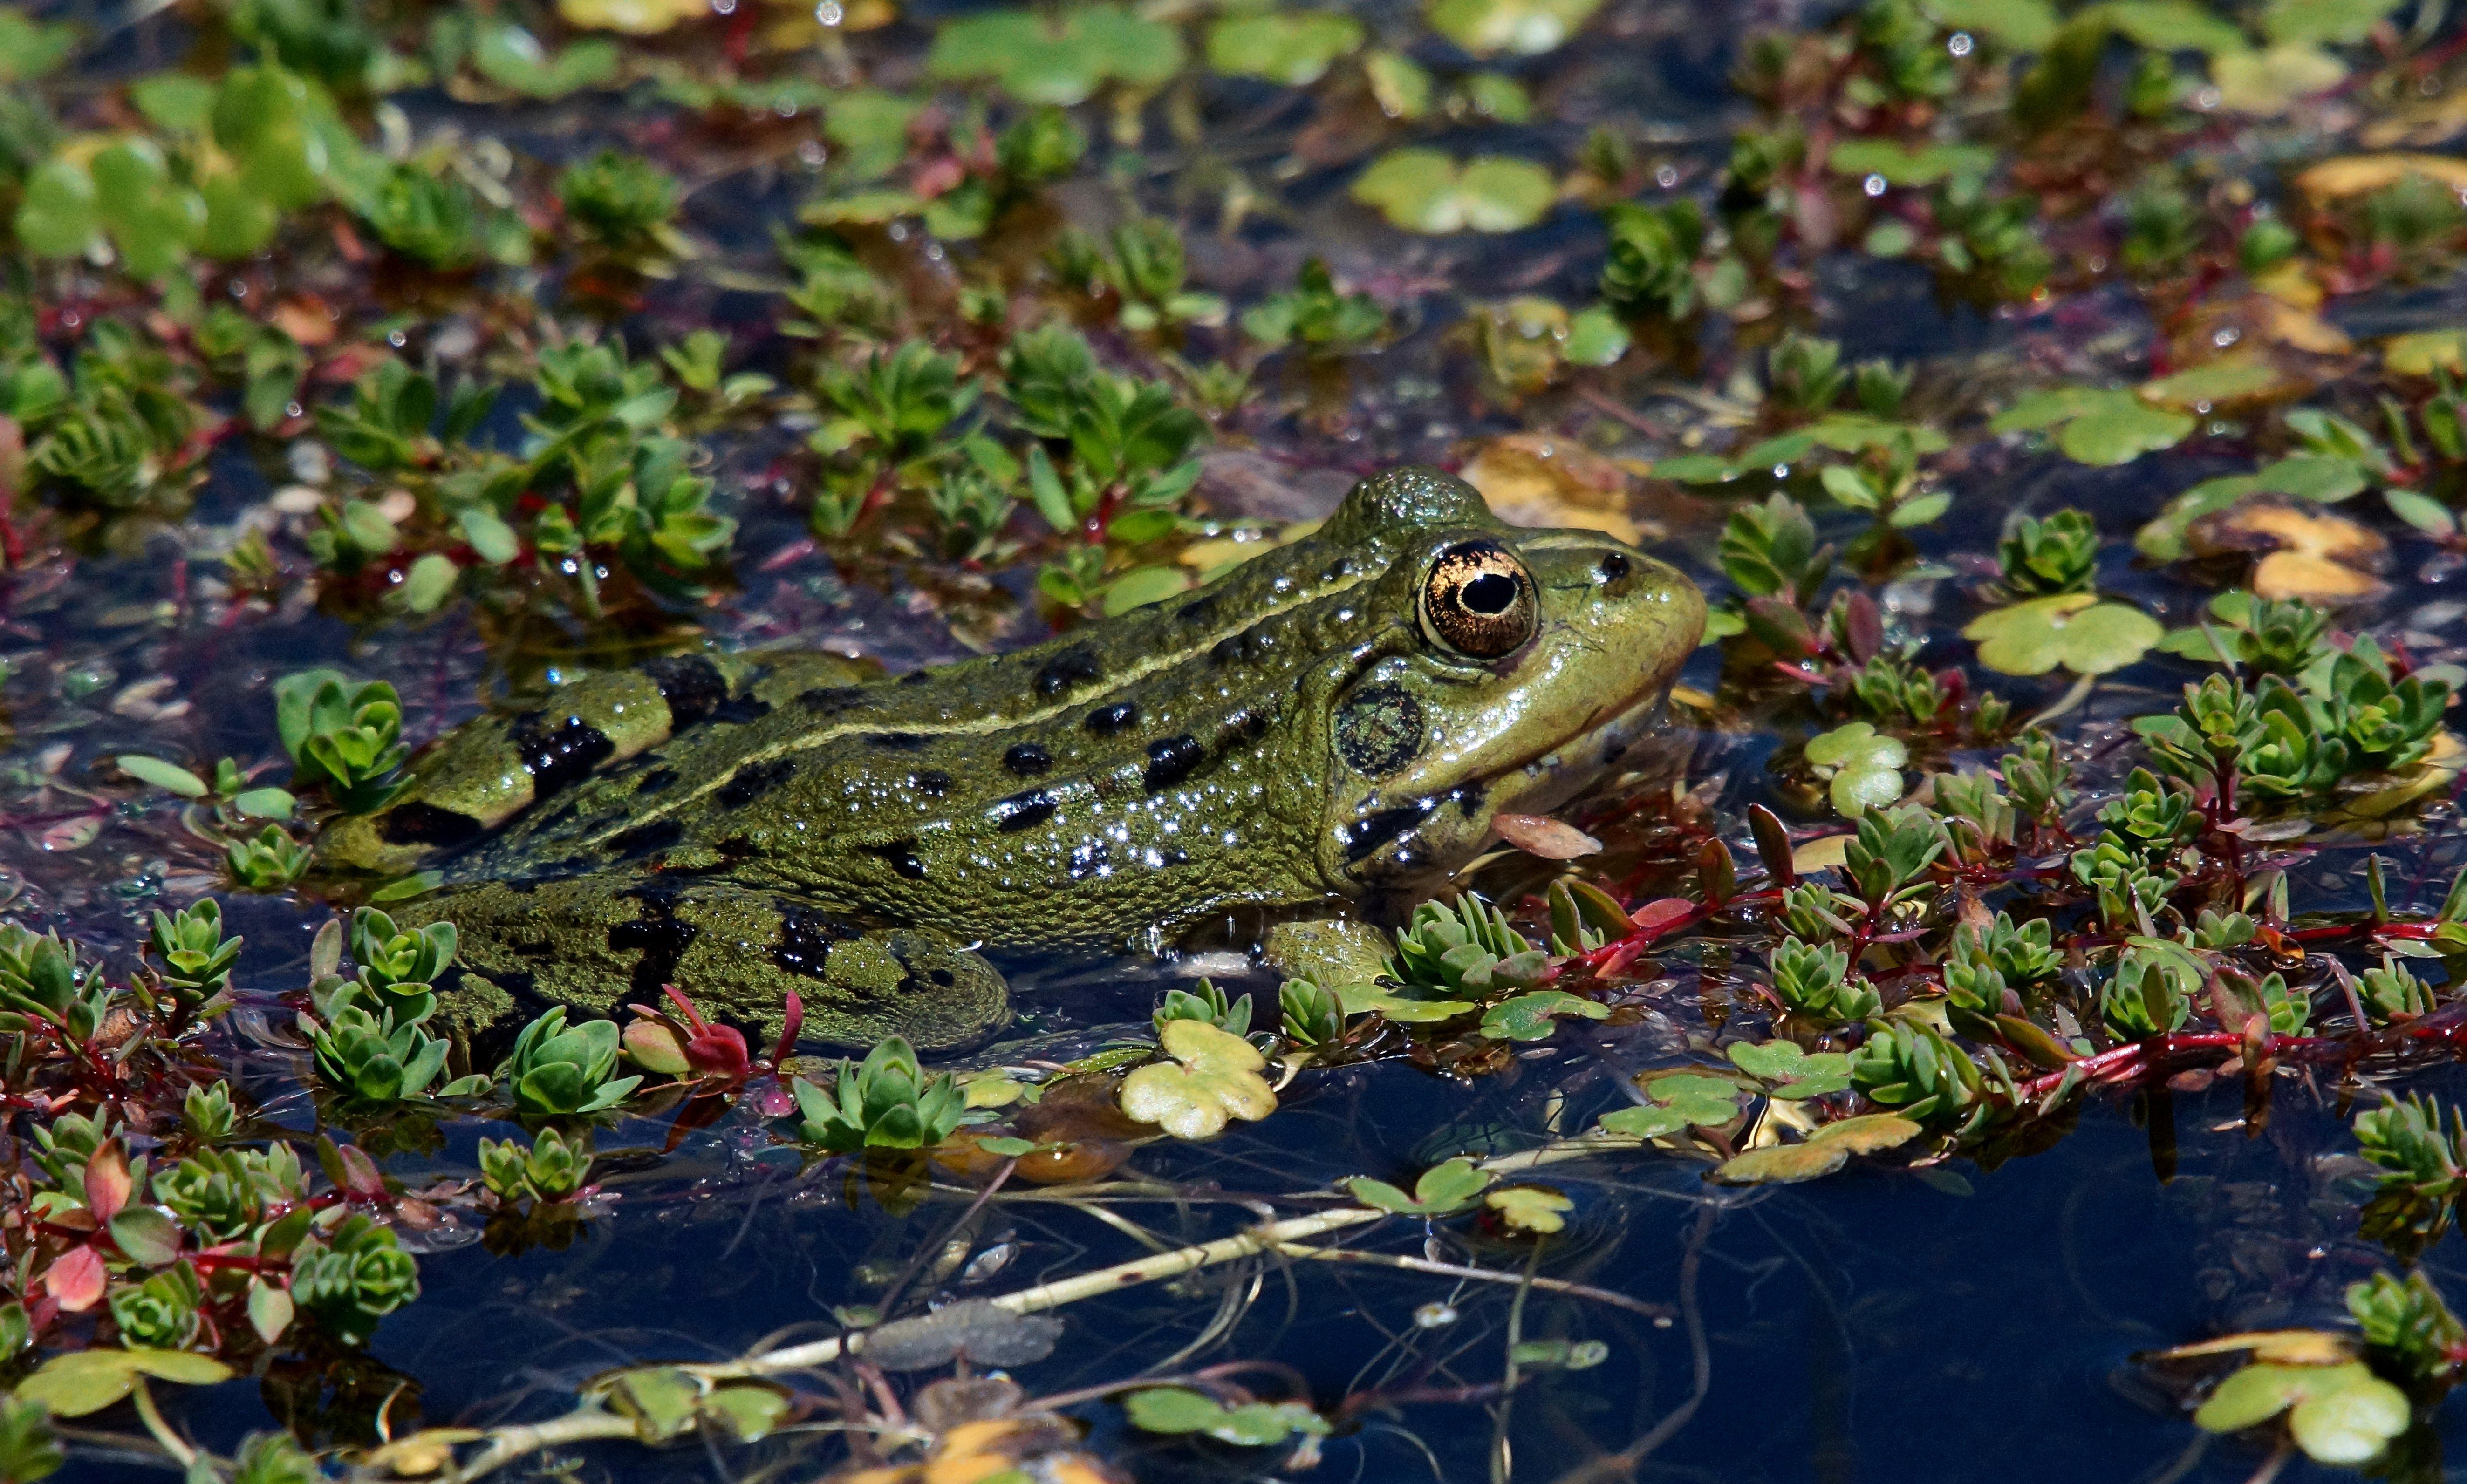
nature, photo, pond, wildlife, biology, frog, amphibian, fauna, animals, vertebrate, naturaleza, a77, rana, g, ggl1, gaby1, xovesphoto, animales, sonya77, sigma50500mm, 50500, gphoto, gabrielcorua, xelodegalicia, sonya77v, ranidae, salamandridae